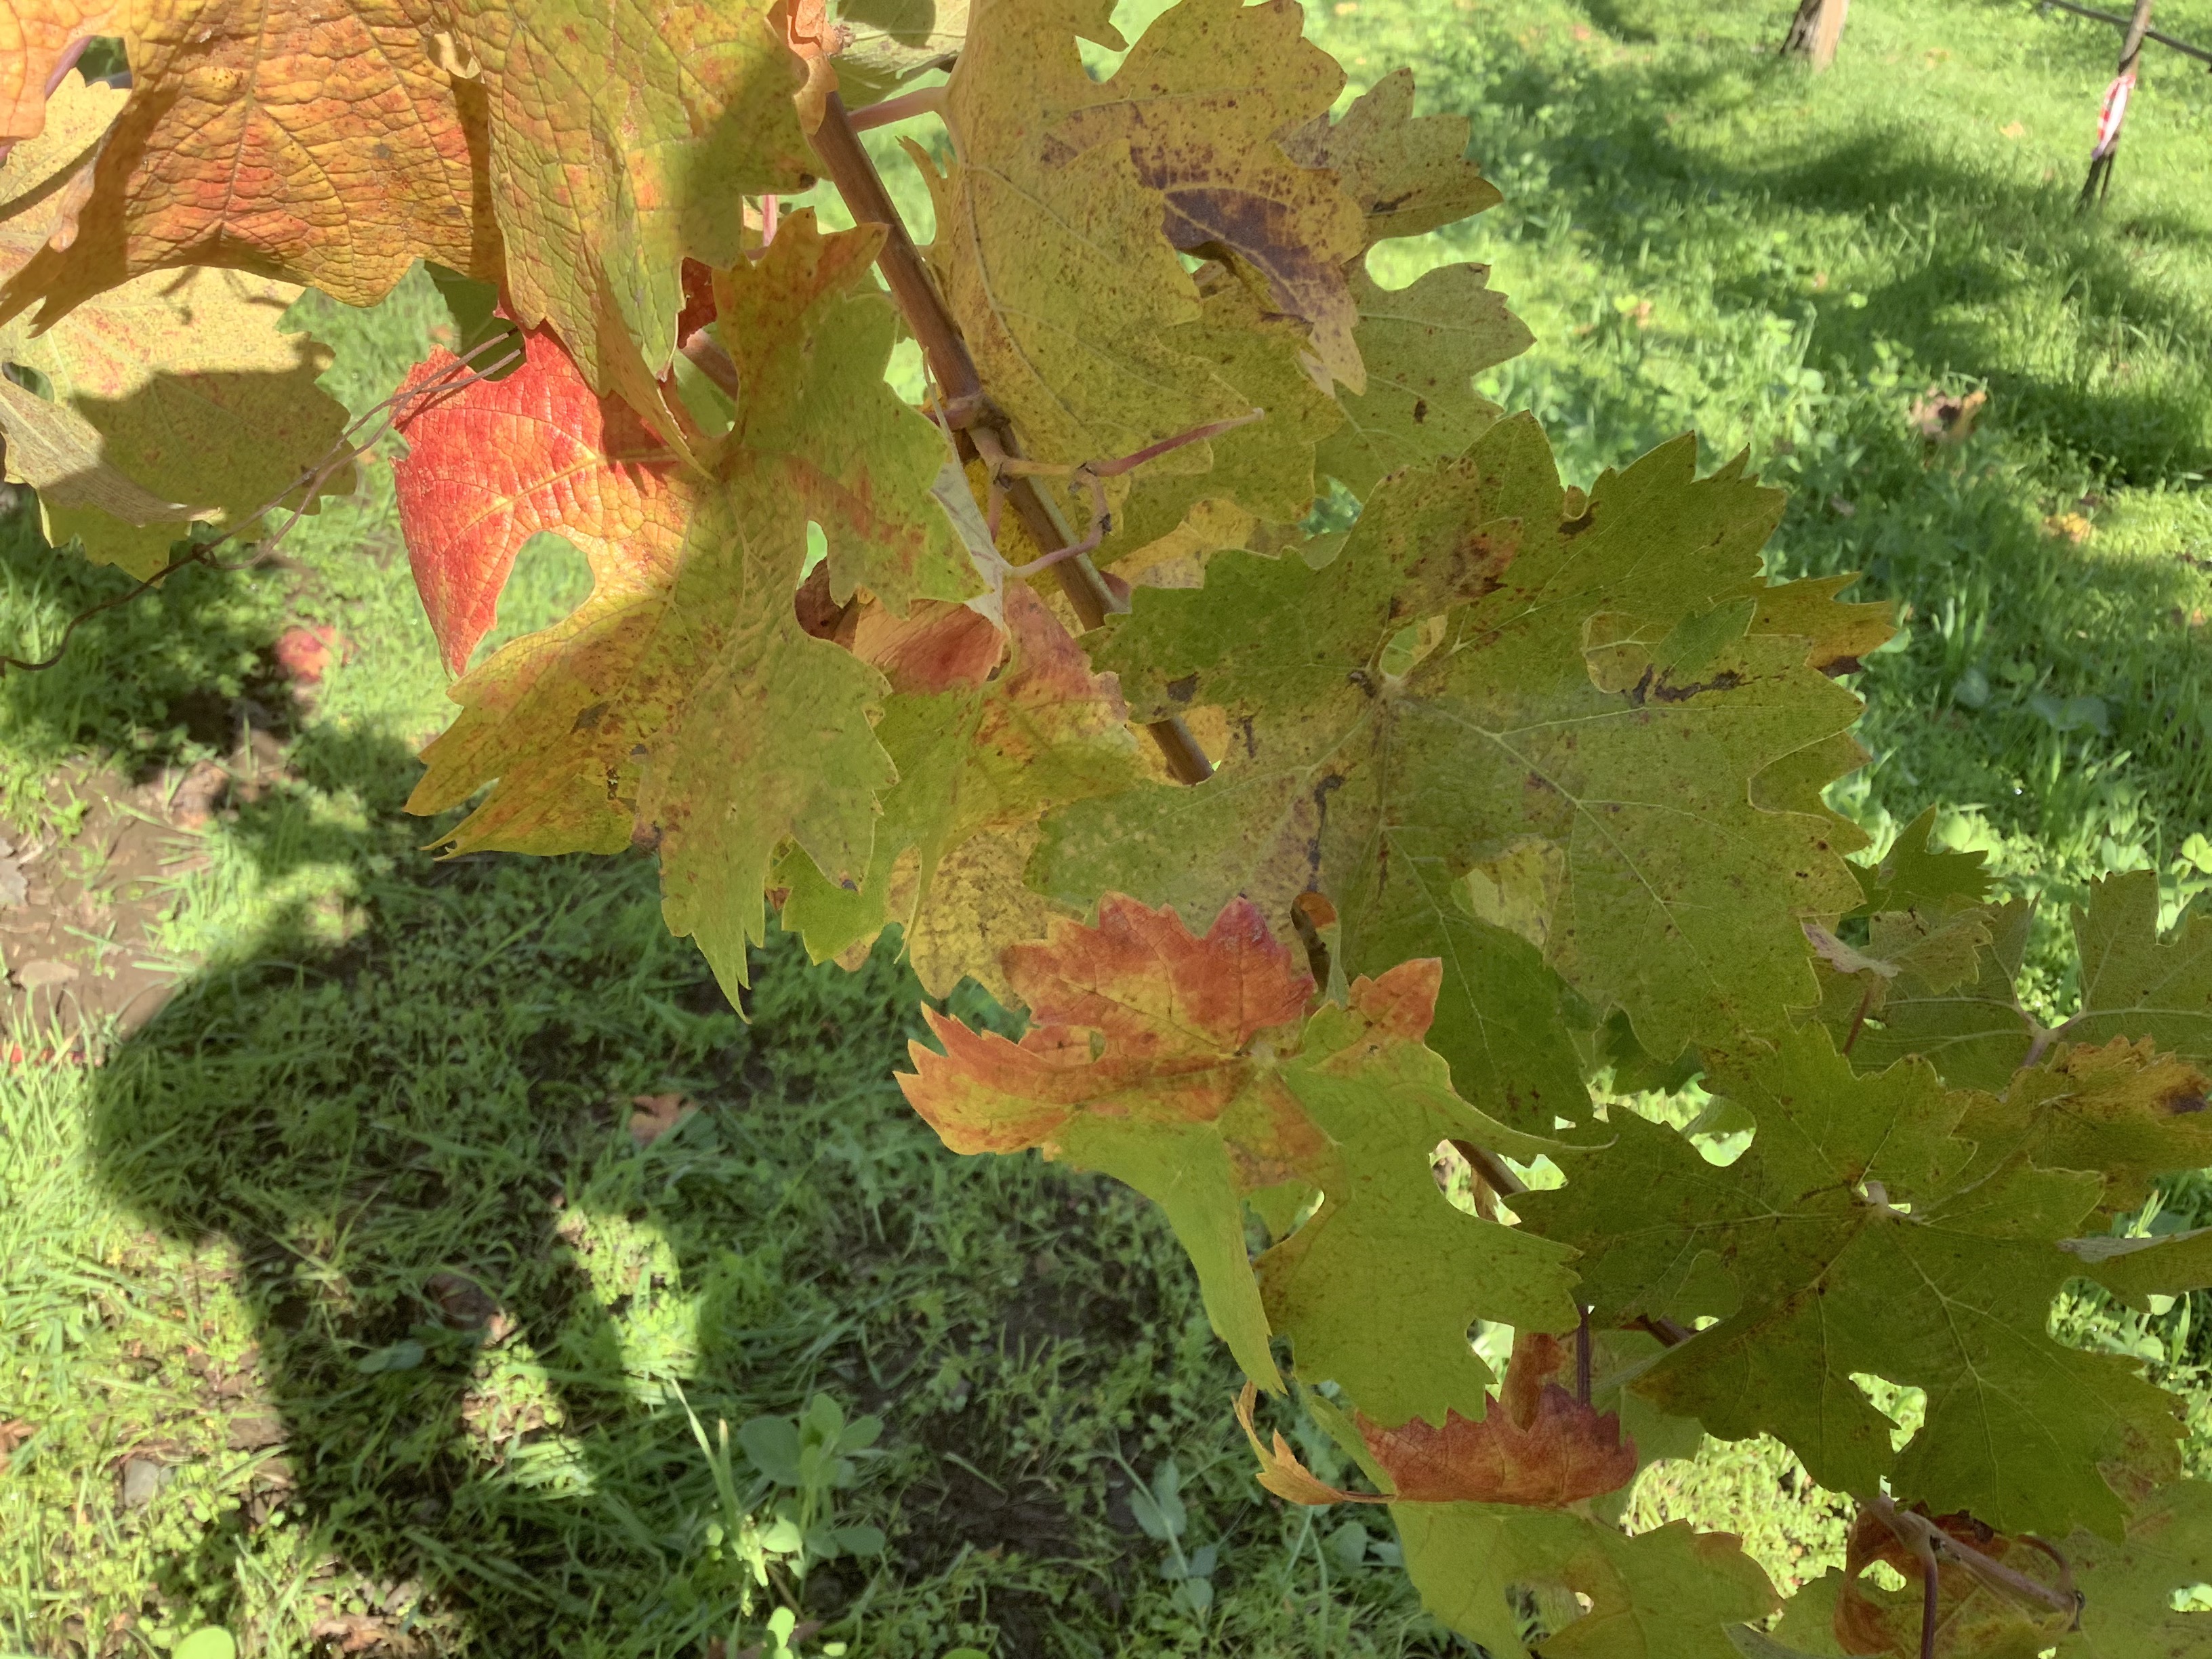
Label: Other Red